Grecian Guild Pictorial

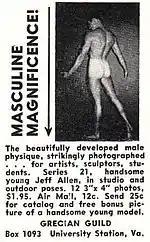
A 1953 ad in "Tomorrow's Man" for the Grecian Guild, the physique studio from which "Grecian Guild Pictorial" would later develop

The magazine was founded by Randolph Benson and John Bullock, a gay couple who had met at the University of Virginia in 1947. The two founded a small studio devoted to physique photography in 1953, advertising their work in physique magazines "Tomorrow's Man" and "VIM". The studio distinguished itself from others by using students from the University of Virginia rather than bodybuilders. The studio was founded in Charlottesville, but Benson and Bullock moved to South California before entering the magazine business.